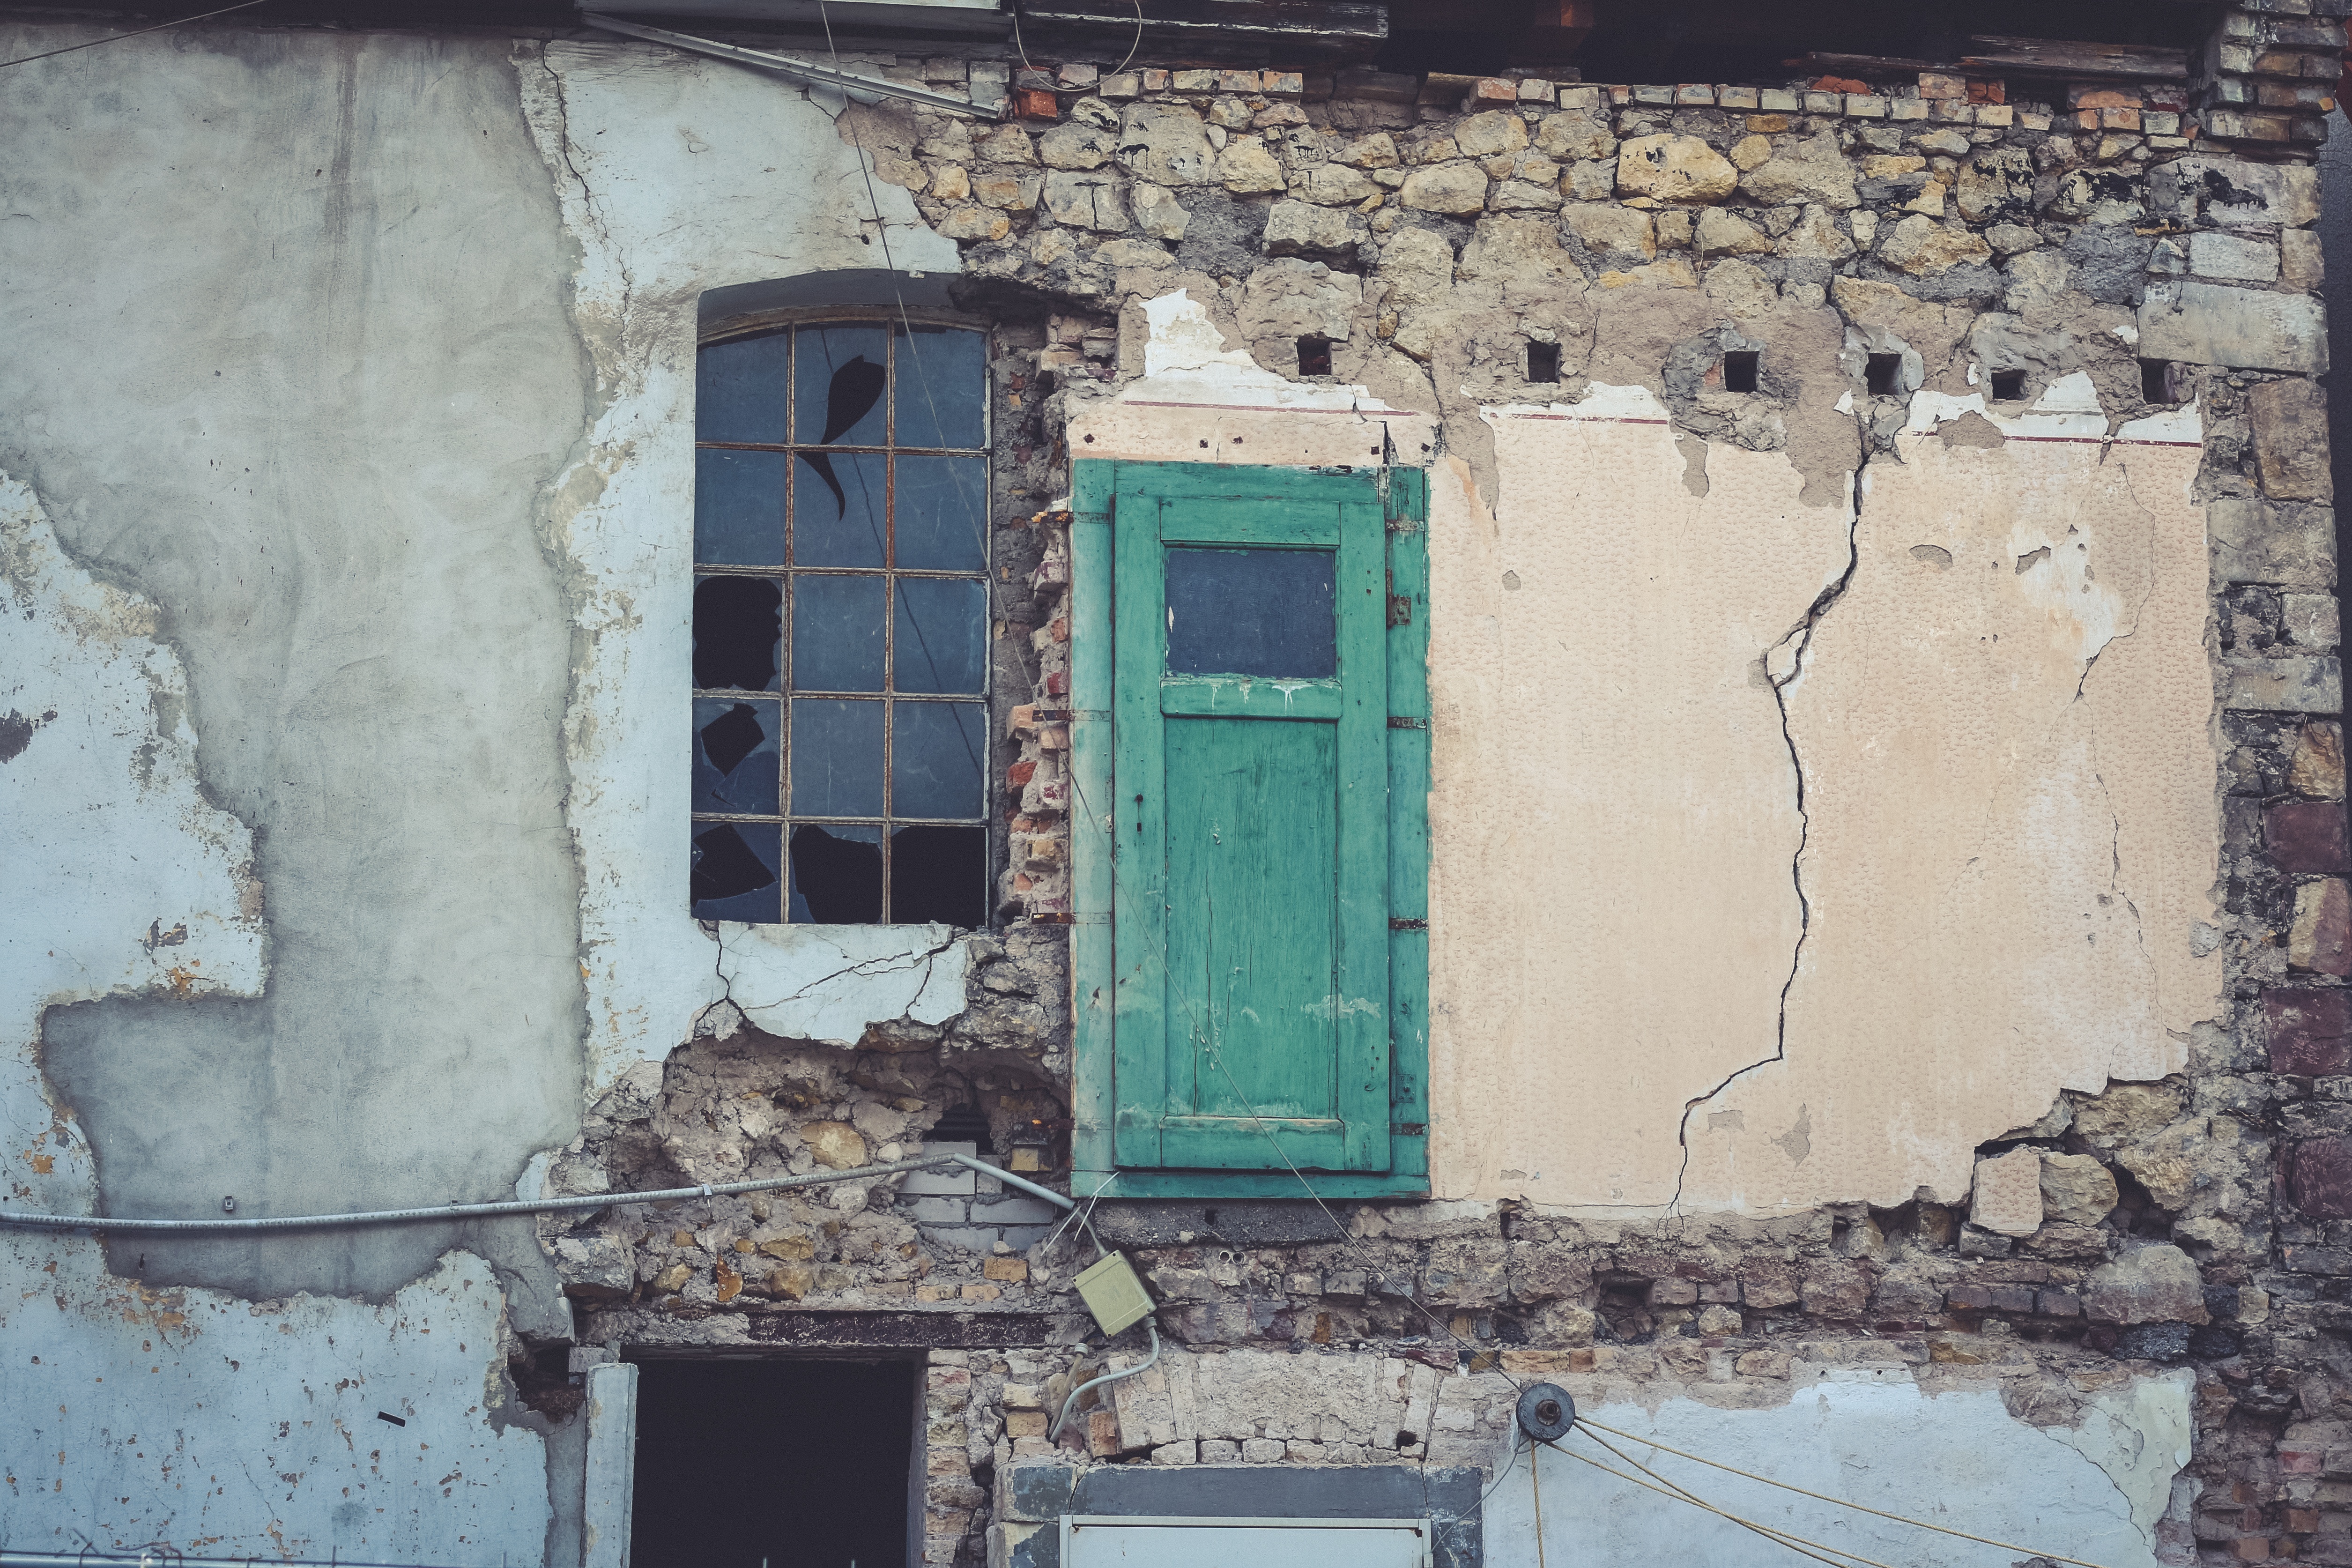
street, house, window, wall, color, facade, blue, art, urban area